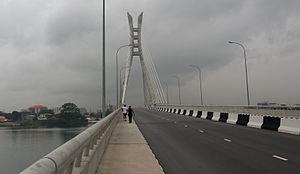
Cette liste de ponts du Nigeria présente les ponts remarquables du Nigeria, tant par leurs caractéristiques dimensionnelles, que par leur intérêt architectural ou historique.